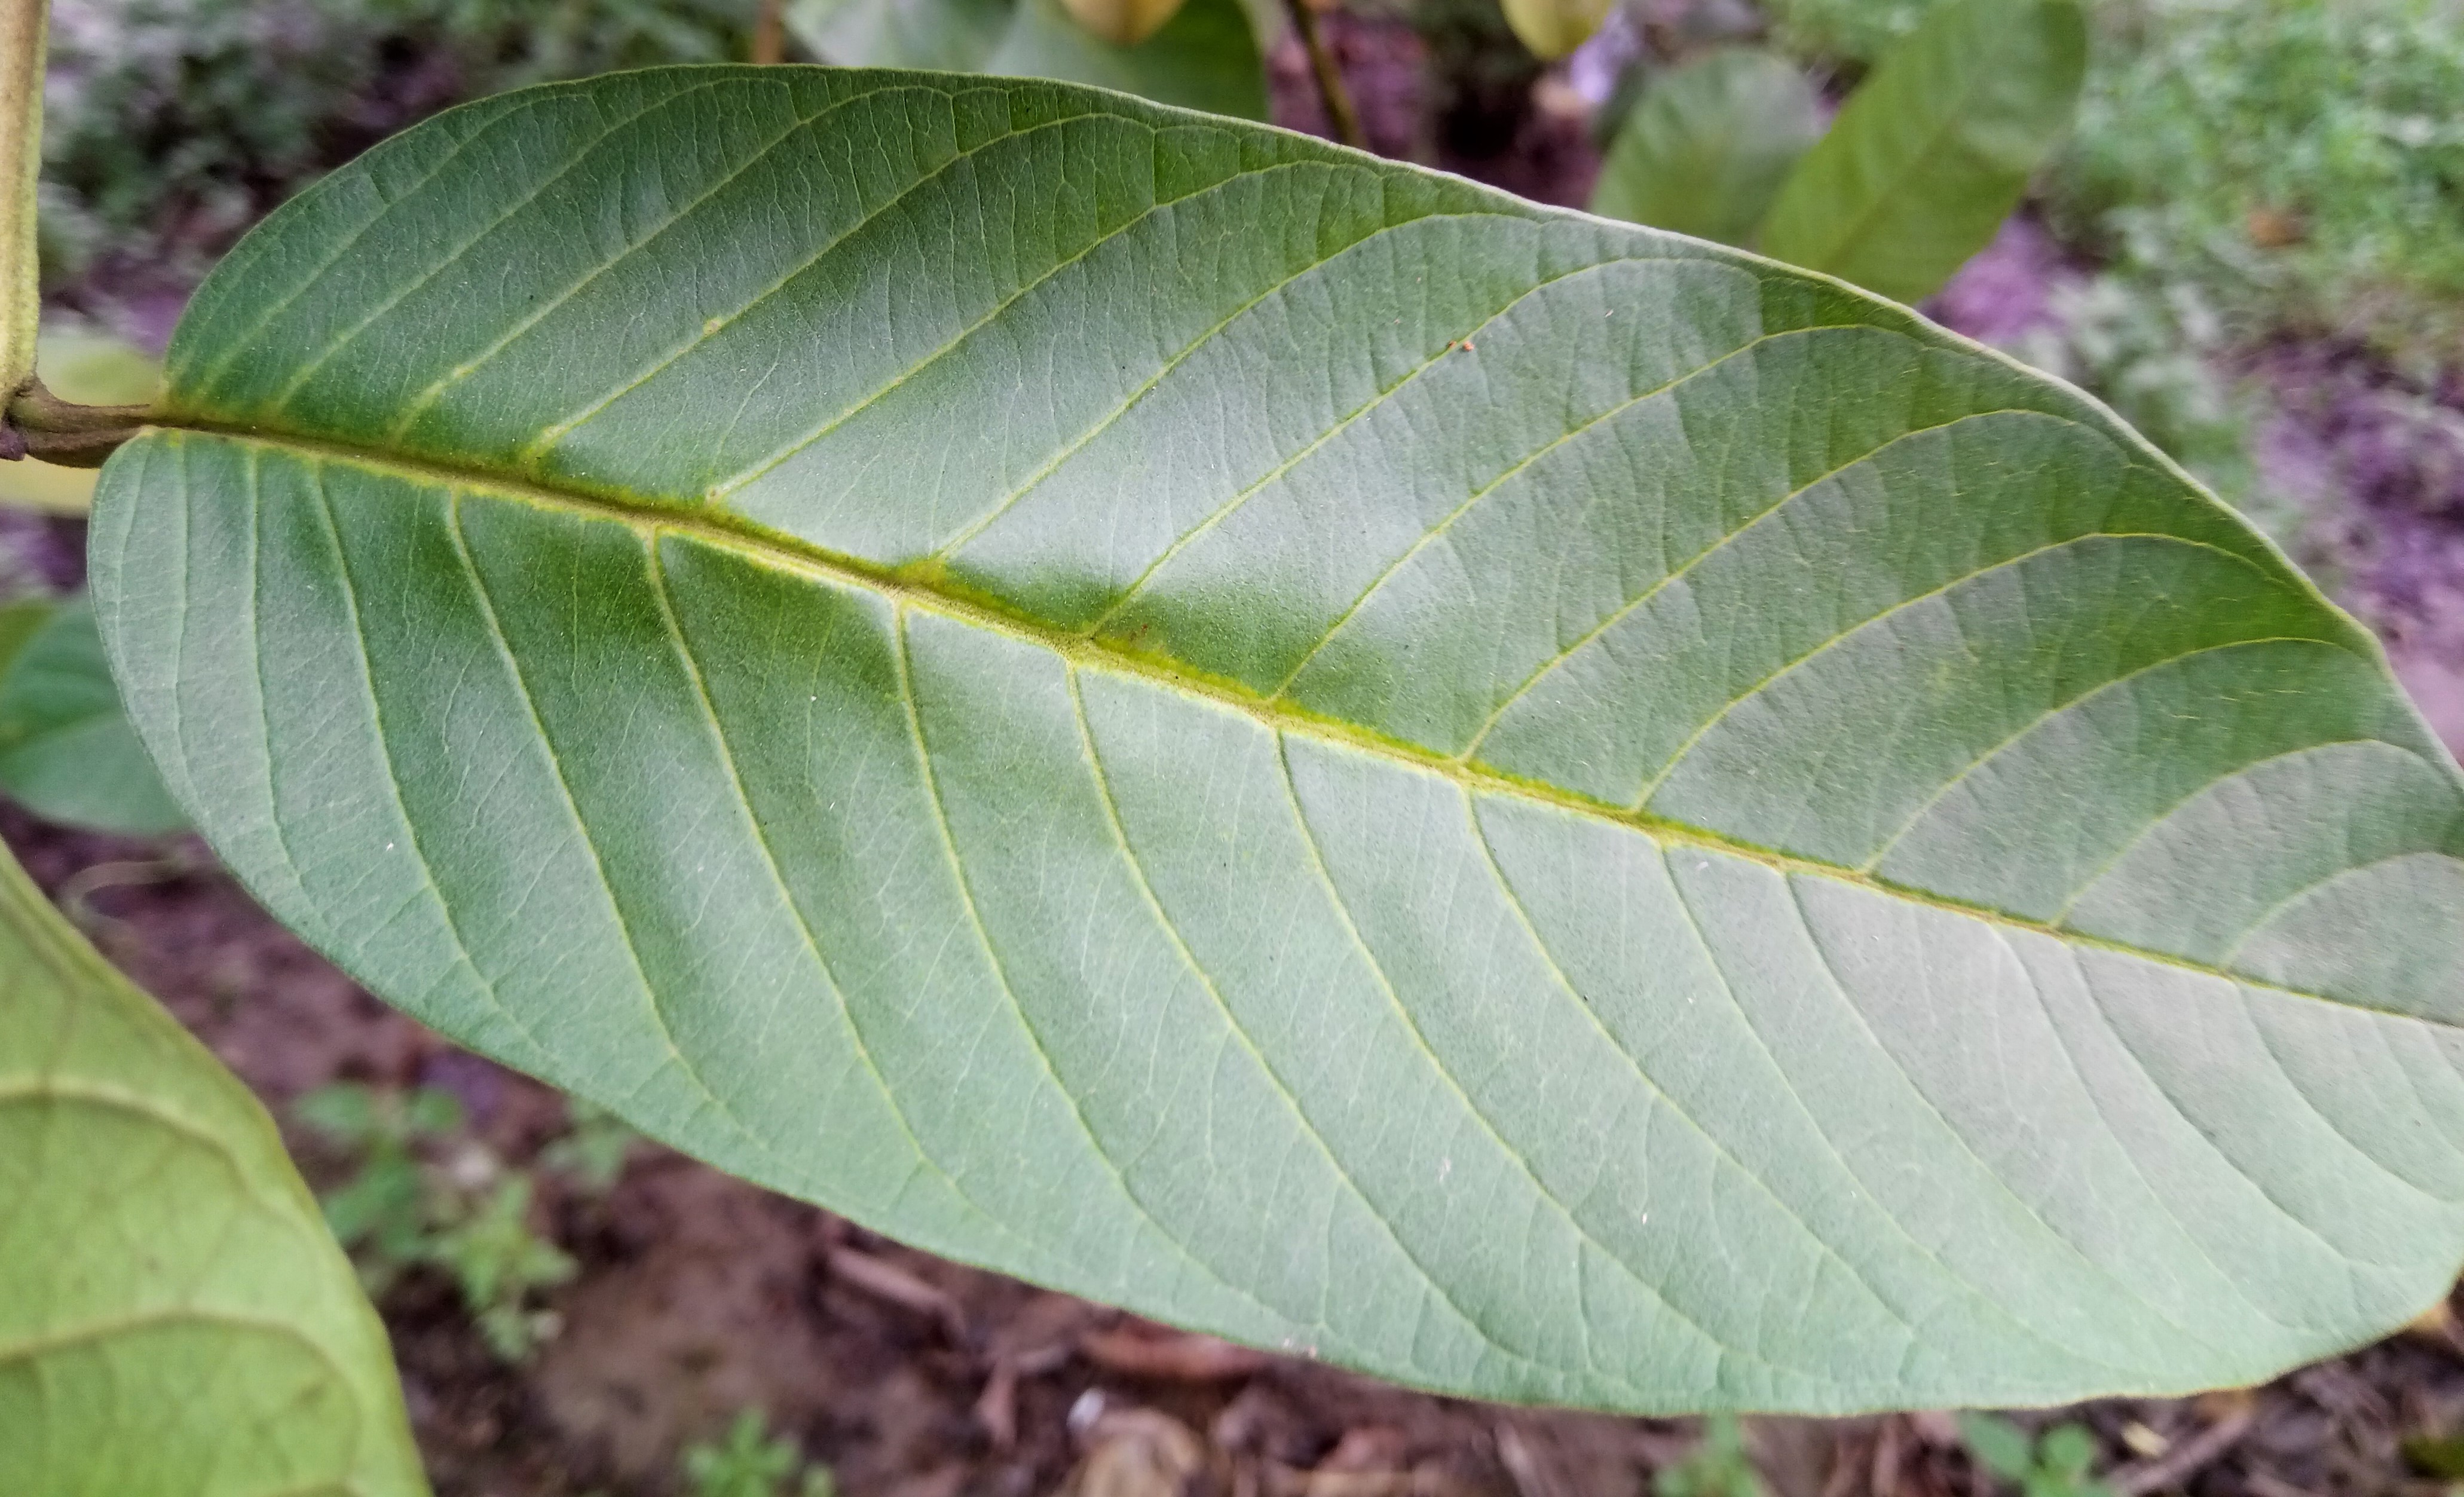
Label: Disease Free